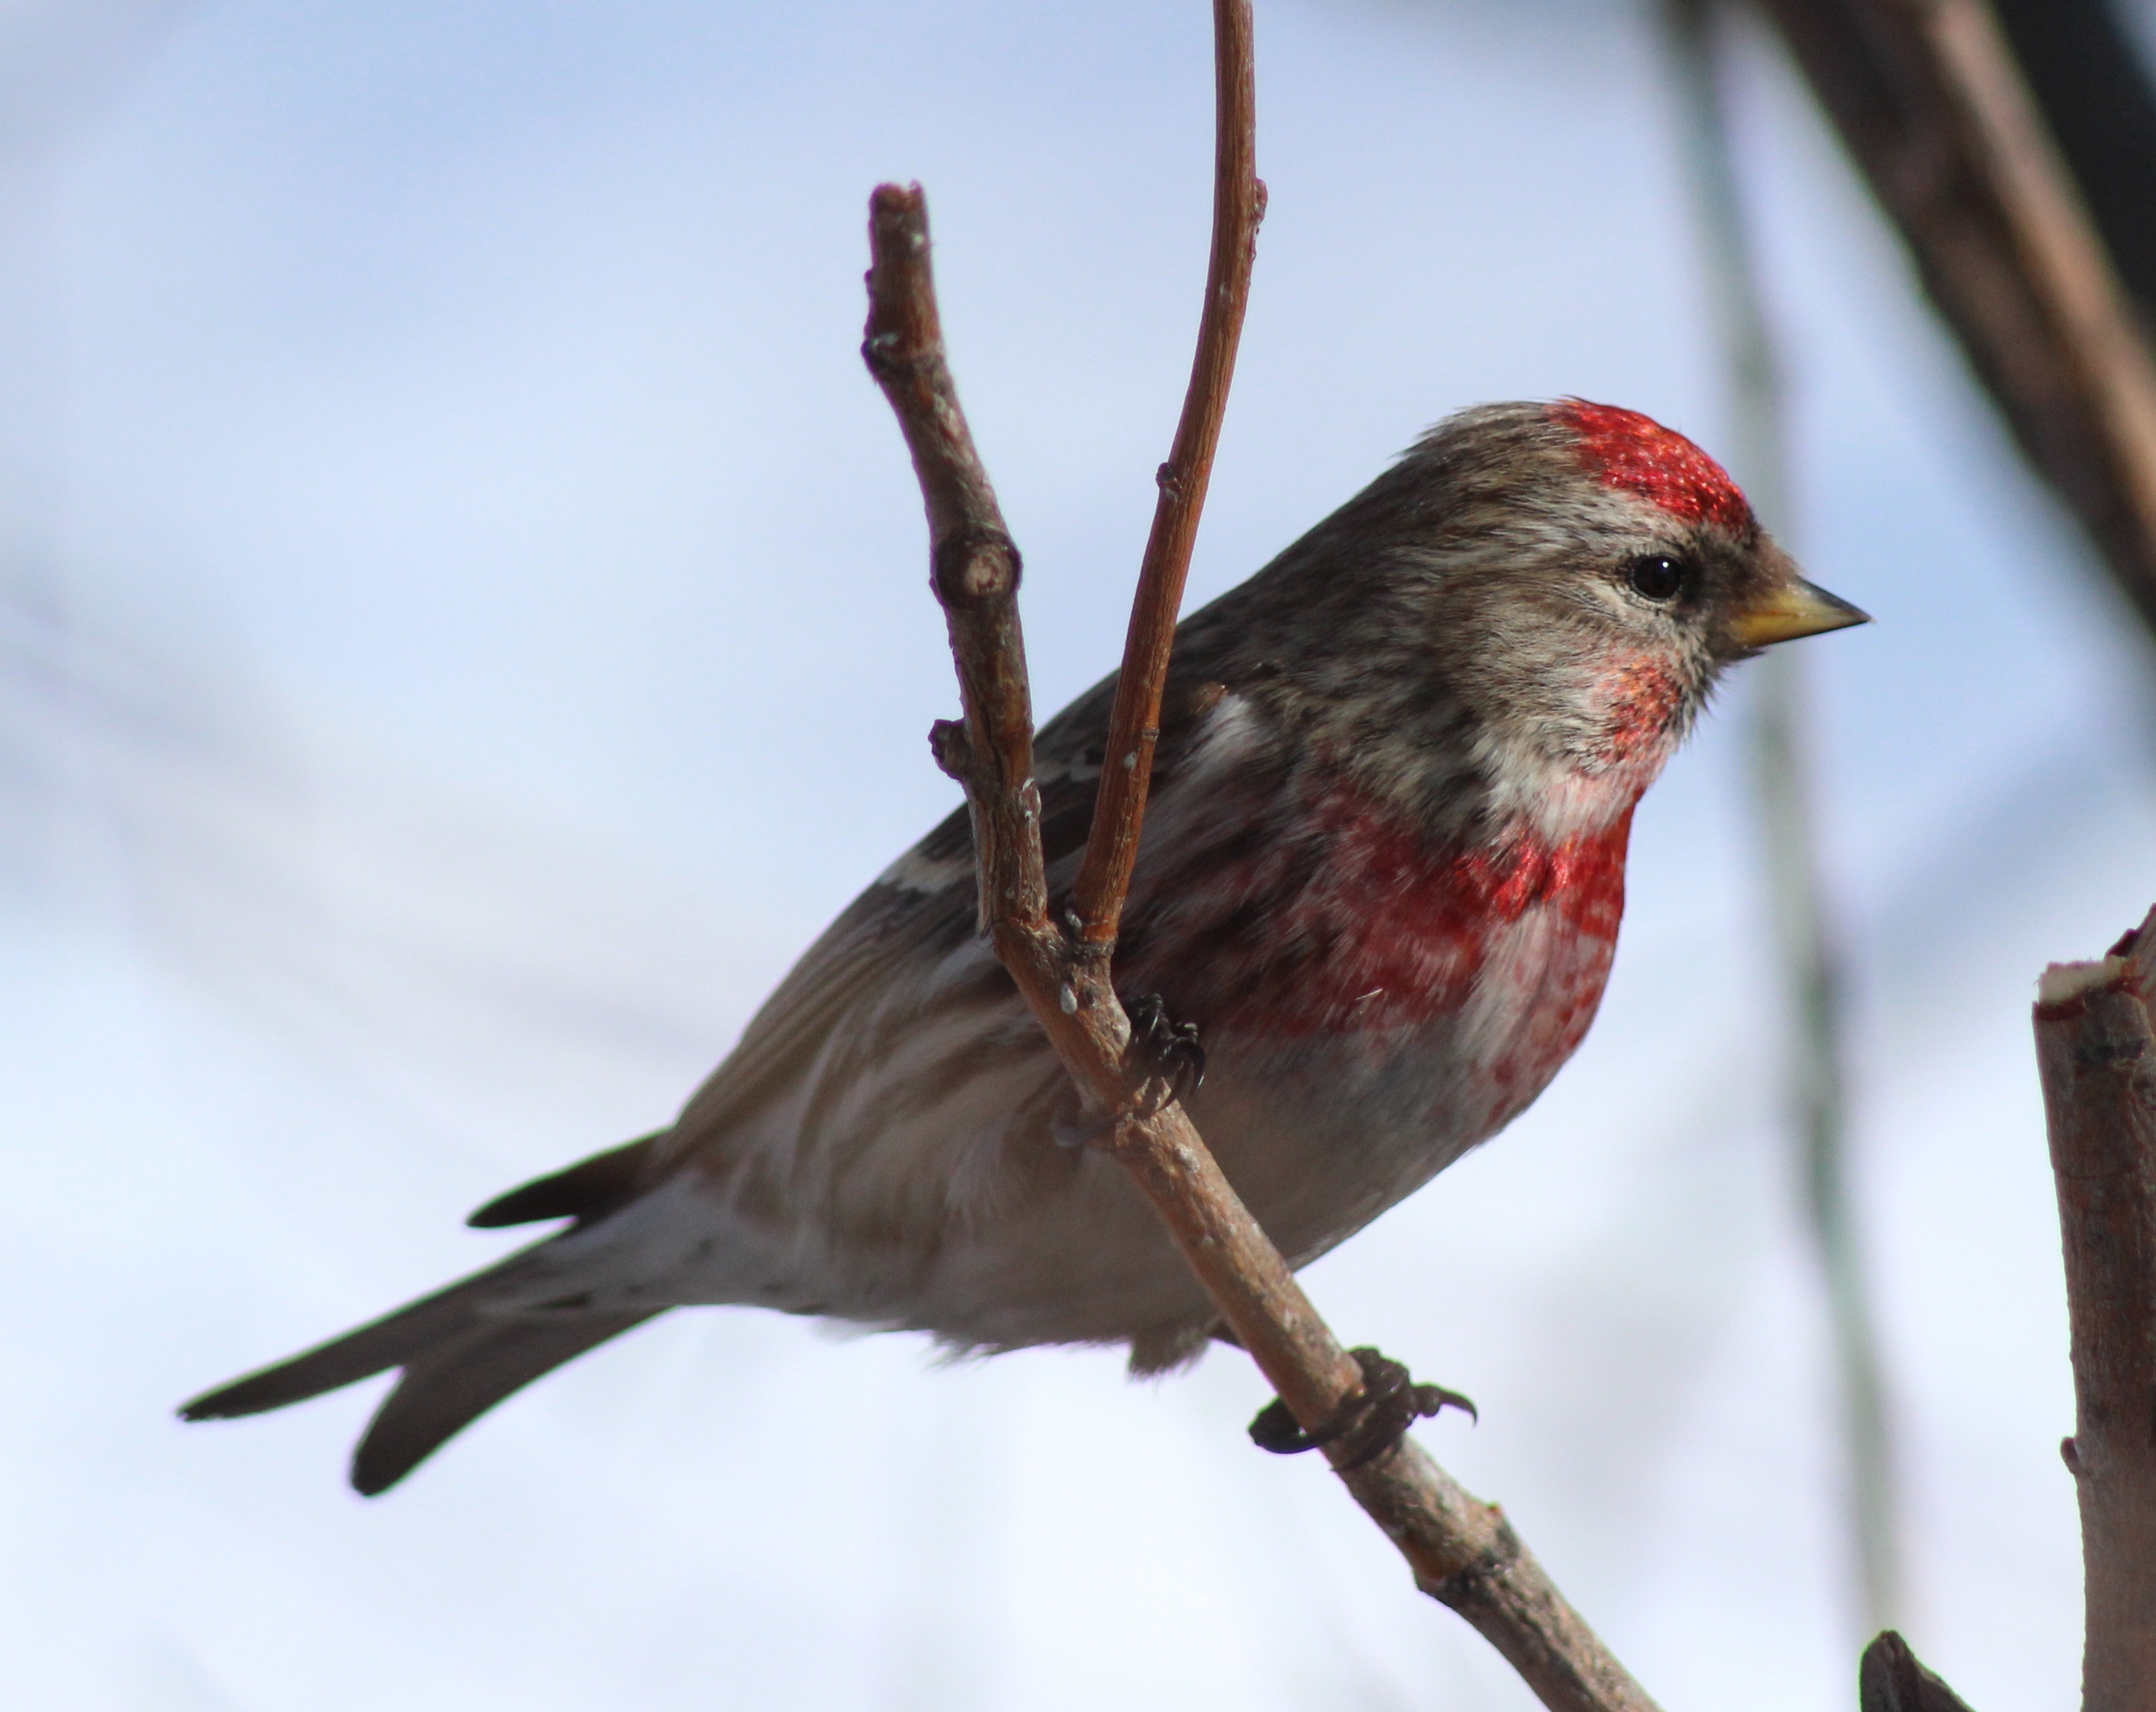
nature, branch, bird, sky, wildlife, beak, macro, fauna, twig, close up, outside, clouds, vertebrate, beautiful, sparrow, finch, perched, brambling, wren, house sparrow, old world flycatcher, perching bird, emberizidae, nightingale, house finch